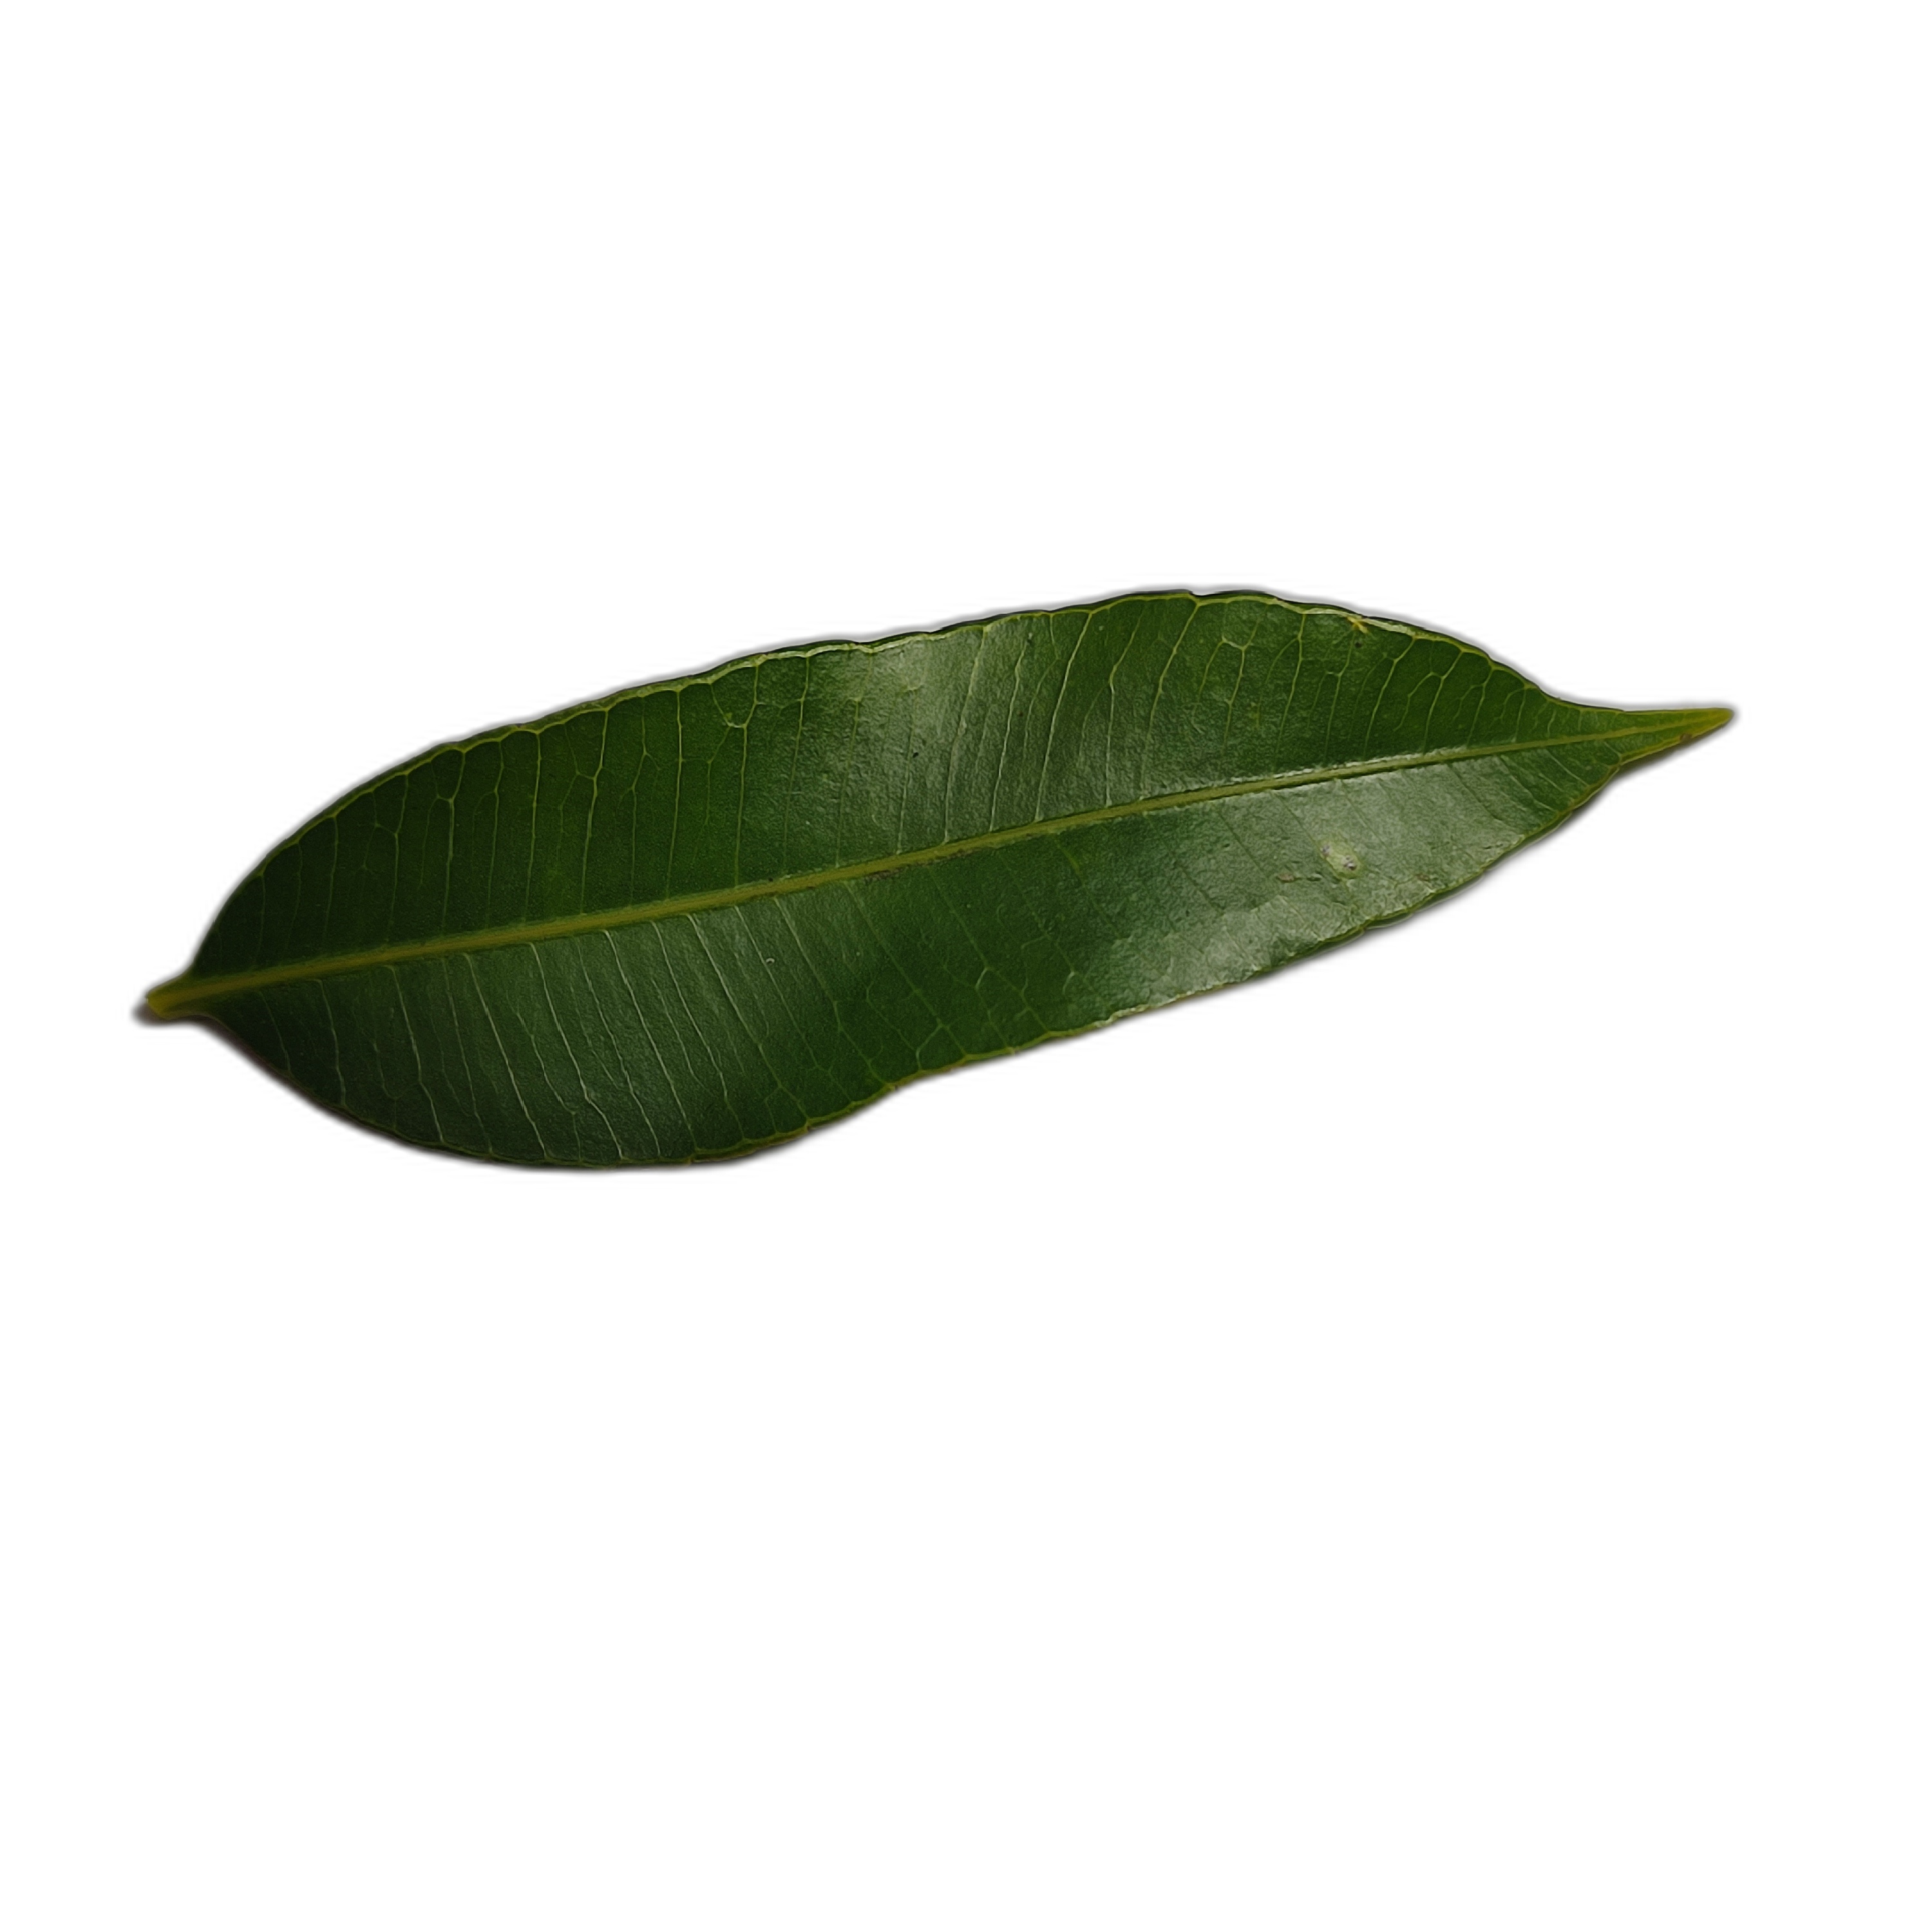
Label: healthy